Pan-Indianism

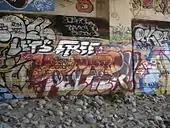
Political graffiti in Los Angeles demanding "Lets Free Leonard Peltier & All Political Prisoners".

The LPDC is a national and international support group working to free Leonard Peltier (Anishinabe and Dakota/Lakota), a man who is serving two life sentences at the Leavenworth Federal Penitentiary in Kansas. He was convicted to prison for the deaths of two FBI agents in 1975. There is much controversy surrounding the circumstances of the deaths and of Peltier's conviction. Leonard's status is more well-known overseas, and is considered by some to be a "political prisoner" who was targeted by the FBI during the U.S. government's efforts to curb the activities of AIM and other organizations during the 1970s.